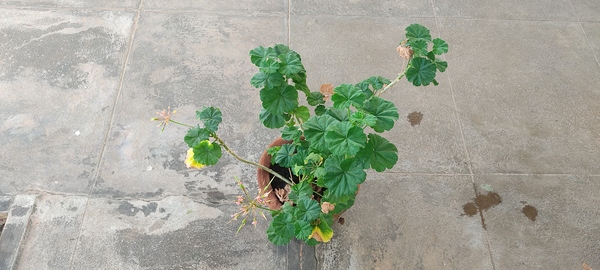
Plant: Geranium